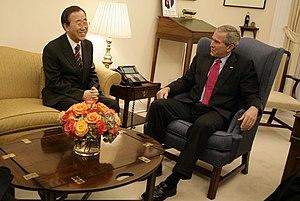
Le président George W. Bush parlant avec le Secrétaire Générale des Nations Unies Ban Ki-moon de la République de Corée, mardi 17 Octobre 2006, à la Maison Blanche. Photographie de la Maison Blanche d'Eric Draper